Sundance Resort

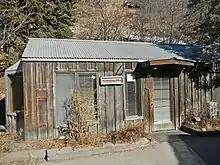
Rustic accounting office at Sundance Mountain Resort

The resort had a rope tow that was built by J.W. Daniel, who had tried to make a tow in Hobble Creek Canyon near Springville, Utah. The tow was powered by a Chevrolet truck, but was unsuccessful in that area. The Timpanogos Mountain Club persuaded Daniel to bring the tow to North Fork Canton. The tow was not ready for winter of 1944, and so it was abandoned by the club. Ray Stewart bought the truck and equipment and overhauled it to create a working tow to run on Saturdays and Sundays. The tow was difficult to use, however, because some of the roads leading to the resort were not plowed regularly making it difficult to drive the truck, and cold mornings caused the vehicle to freeze over. The tow pulled skiers 500 feet up the mountain. In addition, When Timp Haven opened, the creek was closer to the hill than it is today, so skiers had to make a quick turn at the bottom to avoid falling into the water. Ski season at Timp Haven started around Christmas and lasted until early March. A day pass to ski was only $1, and due to lighting installed by Provo City, Timp Haven allowed night skiing on Mondays, Wednesdays, and Fridays. While owned by the Stewart family, the ski area was closed on Sundays.